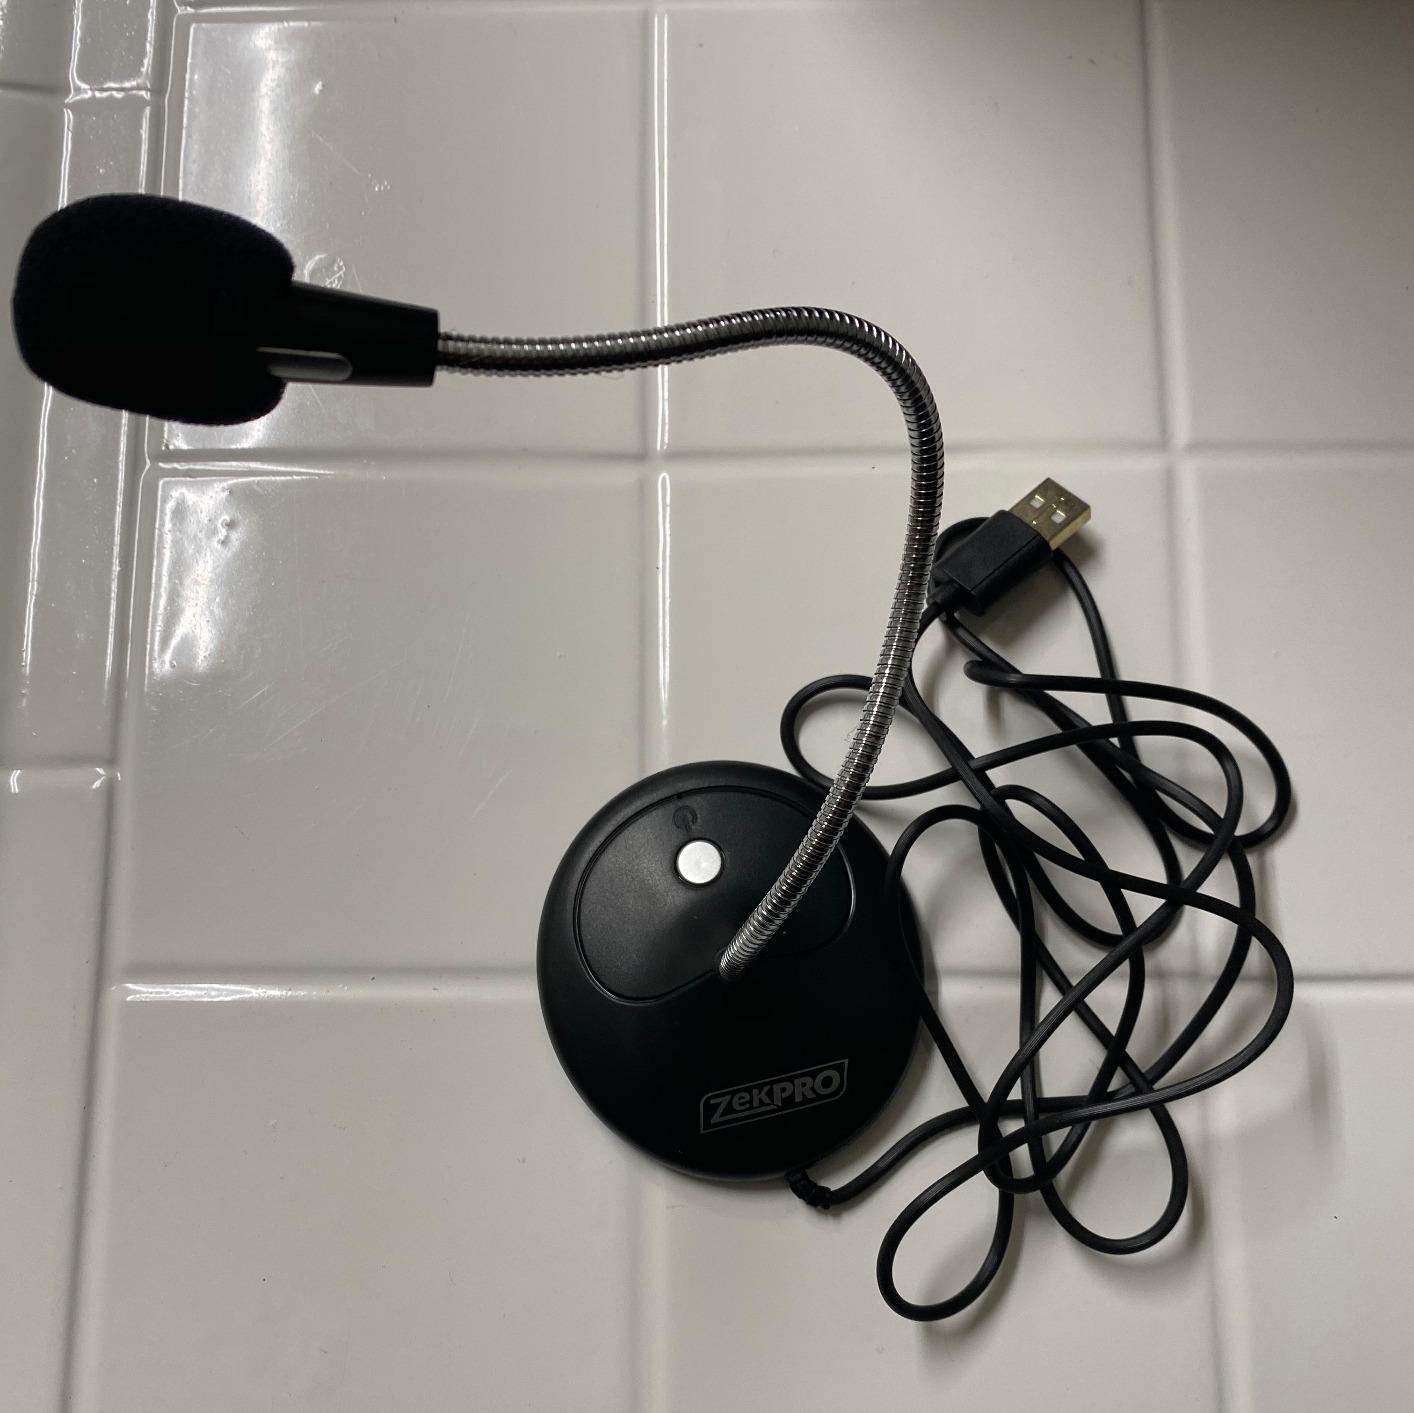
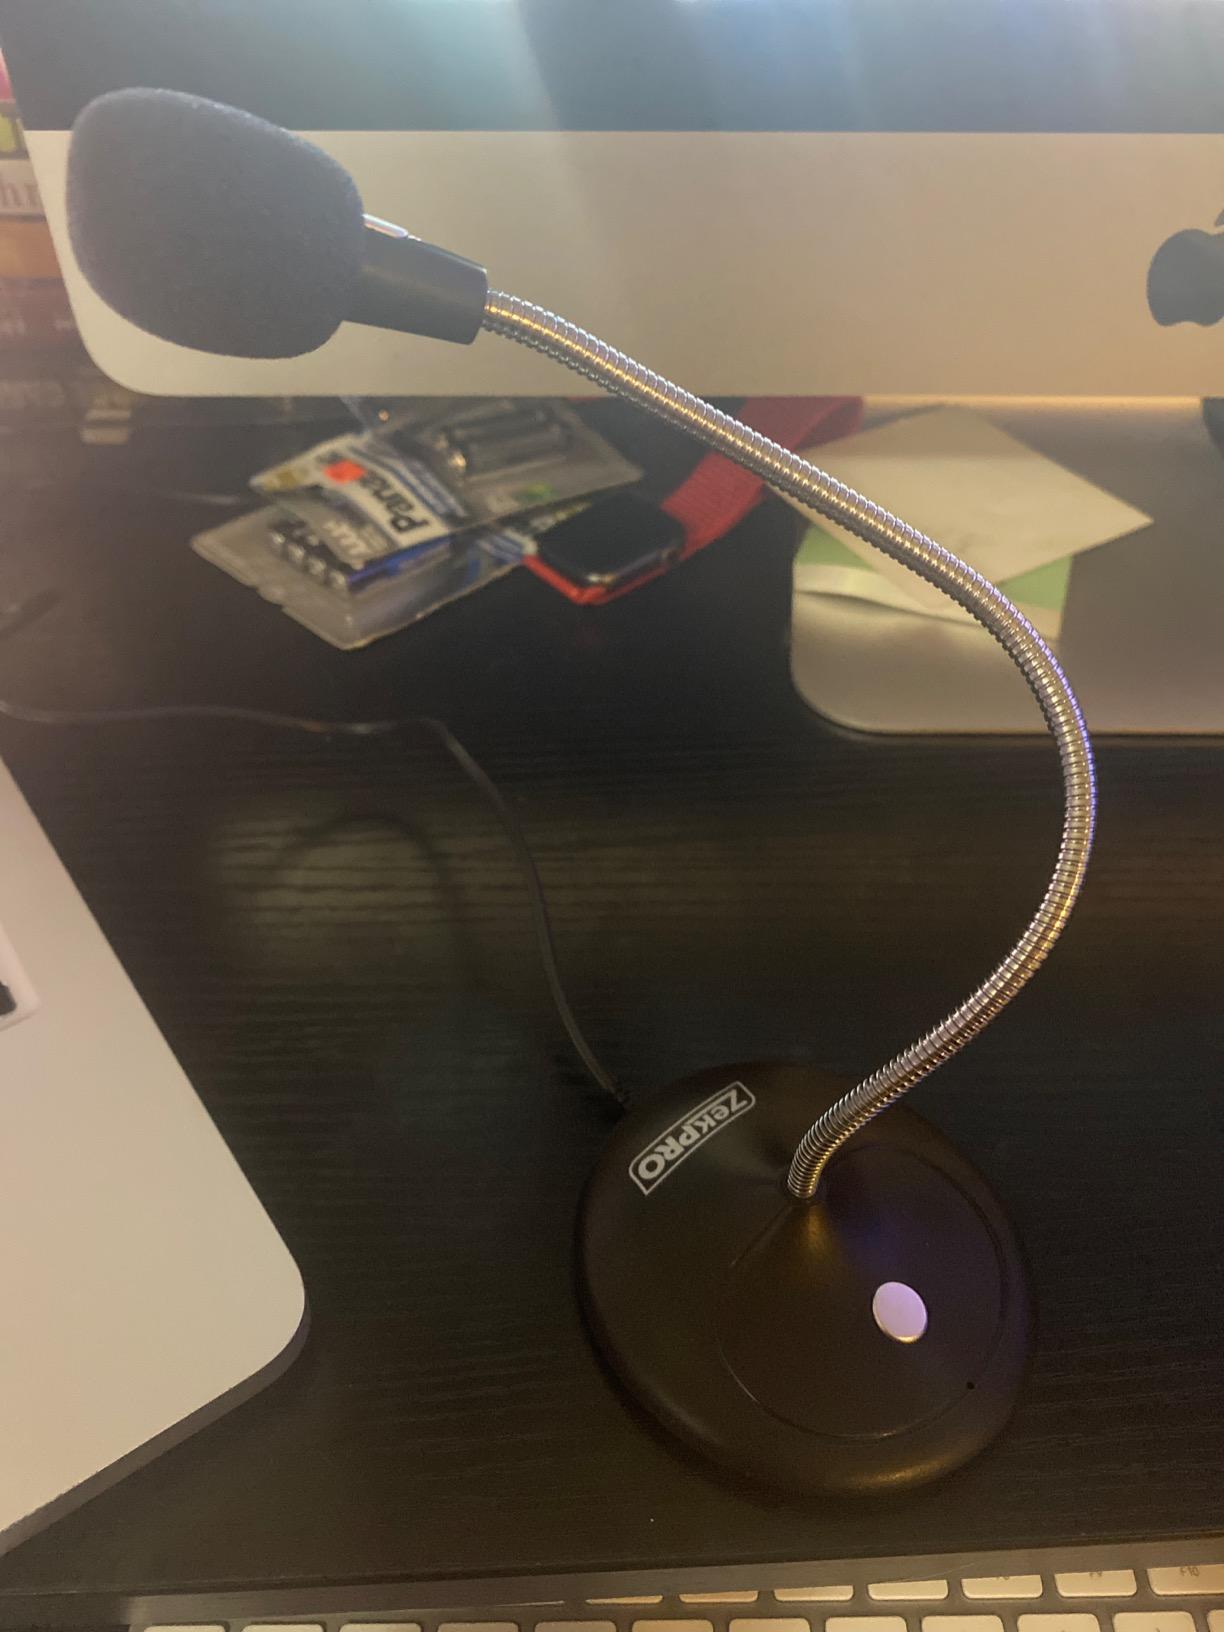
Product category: microphone
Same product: yes